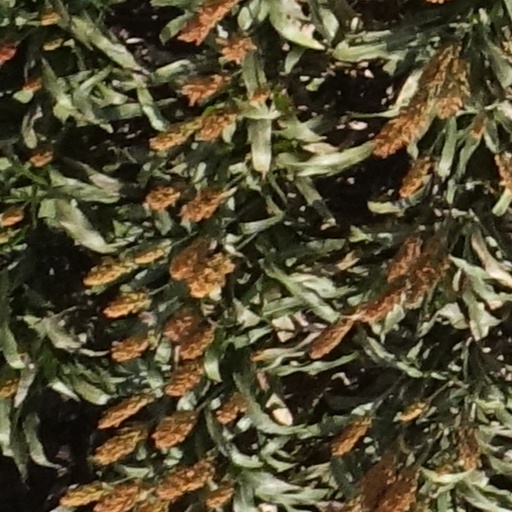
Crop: sorghum